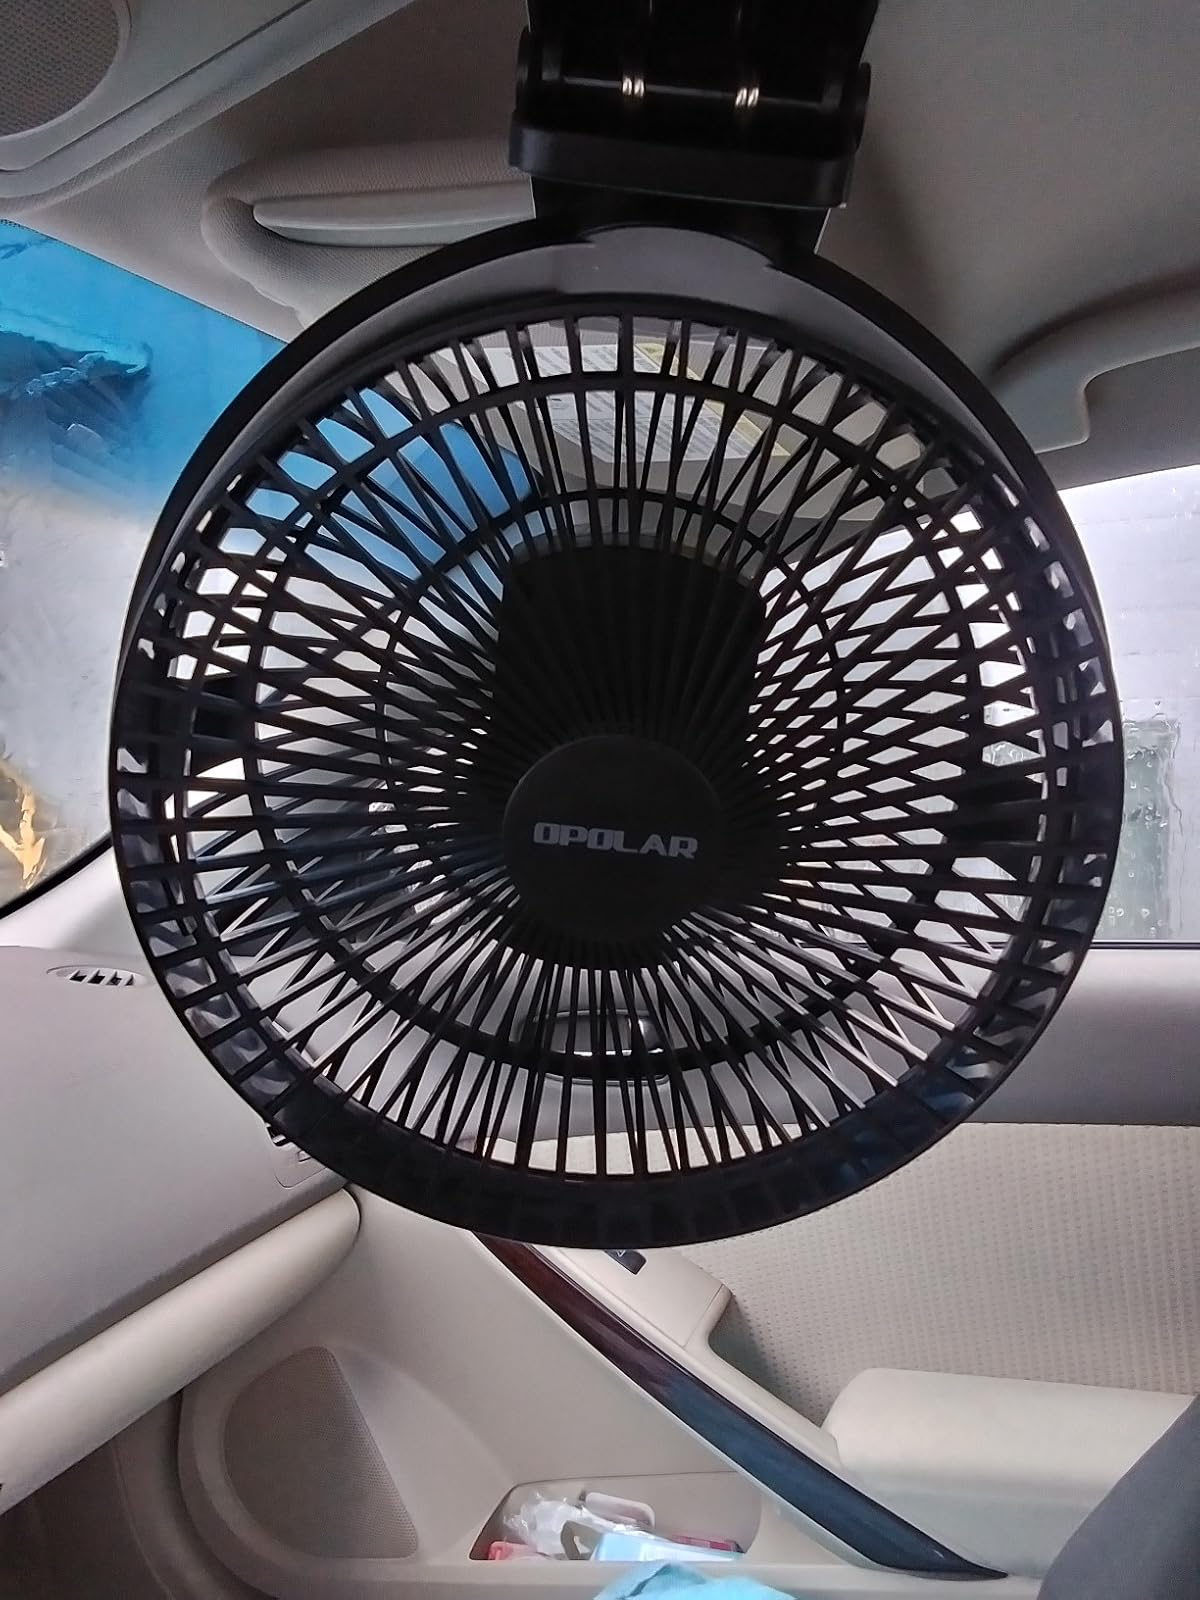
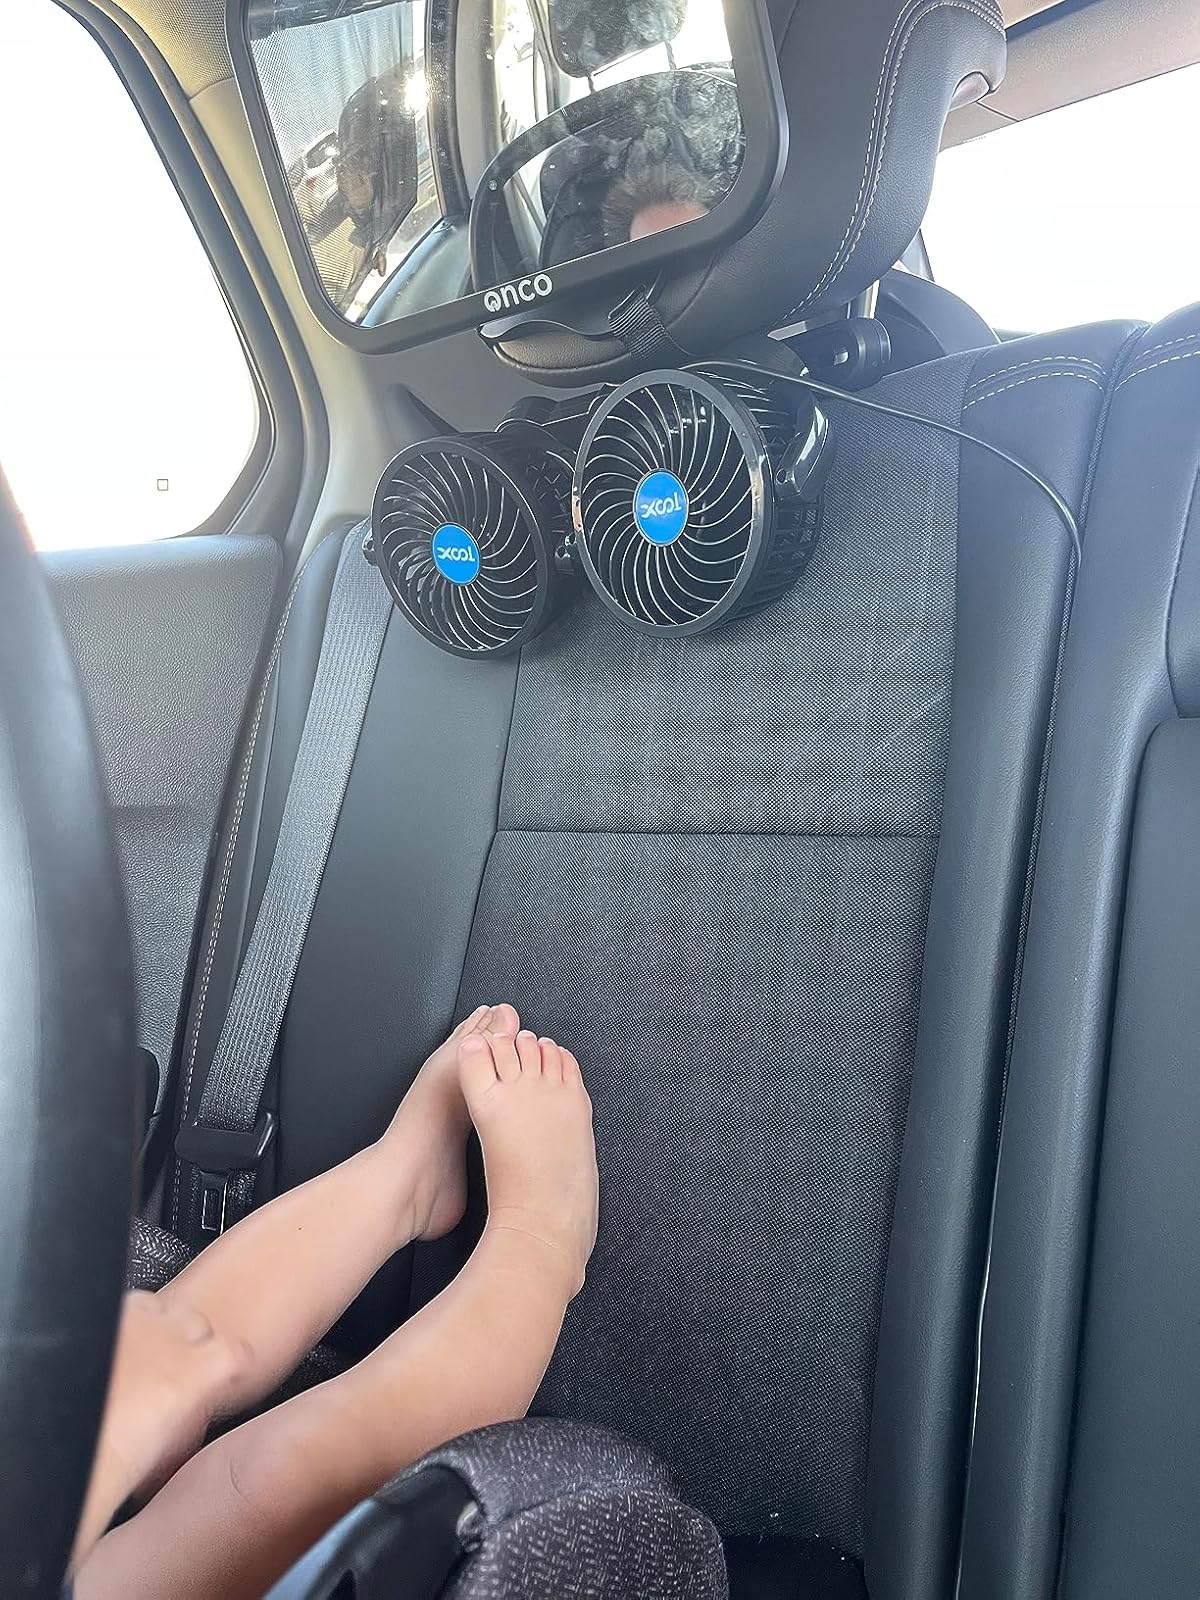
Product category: fan
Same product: no